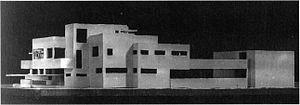
L'Architecture moderne ou Mouvement moderne naît du passage progressif de la campagne à la ville dans un contexte de changements techniques, sociaux et culturels liés à la révolution industrielle. Les conséquences se font sentir dans la construction et l'urbanisme entre la fin du XVIIIᵉ siècle et le début du XIXᵉ siècle et plus précisément dans l'après guerre après Waterloo. Puis une ligne cohérente de pensée se produit pour la première fois en Angleterre avec William Morris en 1860 mais le point crucial du processus qui met la théorie et la pratique face à la réalité est atteint par Walter Gropius en 1919 quand il ouvre le Bauhaus de Weimar. C'est à ce moment que l'on peut parler au sens strict du terme de mouvement moderne.
De Stijl est un mouvement artistique des Pays-Bas, fondé en 1917 par Theo van Doesburg, qui publie d'octobre 1917 à janvier 1932 une revue d'art, De Stijl, organe de diffusion des idées néoplasticiennes de Piet Mondrian et des membres du groupe de Stijl. Ces peintres, architectes, sculpteurs et poètes ont profondément influencé l'architecture du XXᵉ siècle, en particulier le Bauhaus et ensuite le style international.